Analytic philosophy

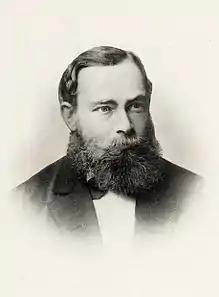
Gottlob Frege, the father of analytic philosophy

Analytic philosophy was deeply influenced by what is called Austrian realism in the former state of Austria-Hungary, so much so that Michael Dummett has remarked that analytic philosophy is better characterized as Anglo-Austrian rather than the usual Anglo-American.